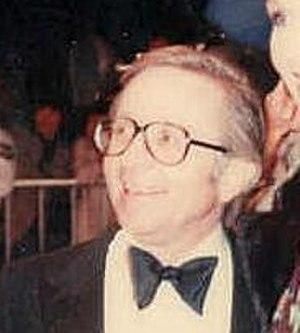
Arte Johnson, nom de scène d'Arthur Stanton Eric Johnson, est un acteur et scénariste américain né le 20 janvier 1929 à Benton Harbor et mort à Los Angeles le 3 juillet 2019.